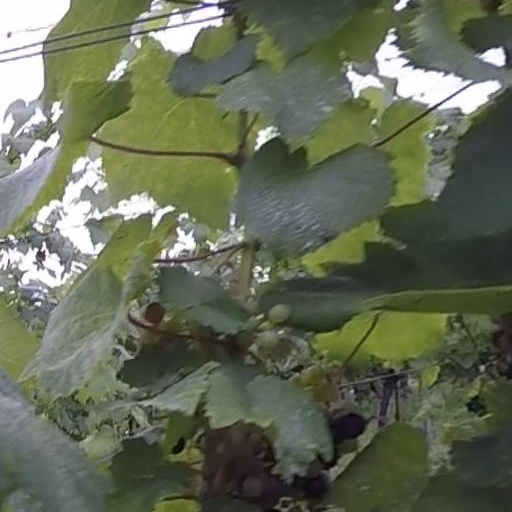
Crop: grape